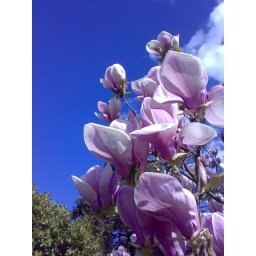
Magnolia against brilliant blue sky